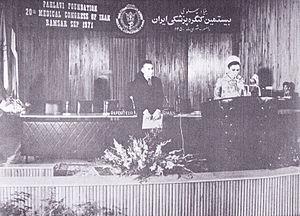
Farah Pahlavi, née Diba le 14 octobre 1938 à Téhéran, a été la troisième et dernière épouse de Mohammad Reza Pahlavi, chah d'Iran, de 1959 à 1980. D'abord reine, elle est faite impératrice en 1967, titre qu'elle va porter officiellement jusqu'au renversement de la monarchie en 1979.